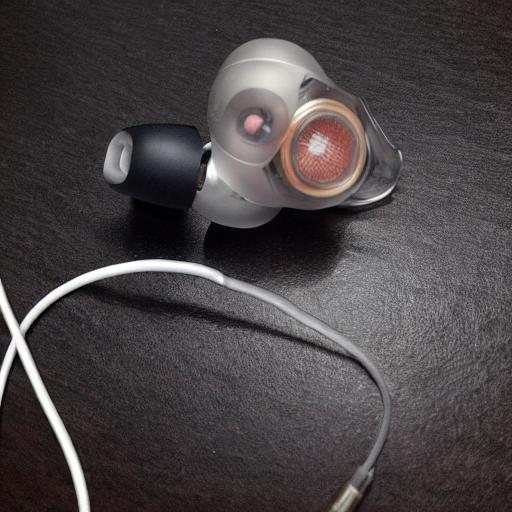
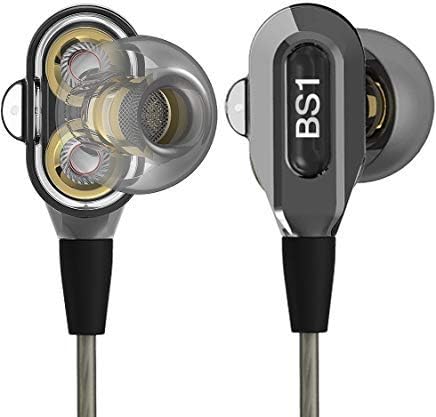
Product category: headphones
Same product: no